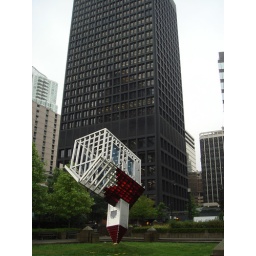
A splash of red against the black tower.